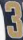
Number: 3